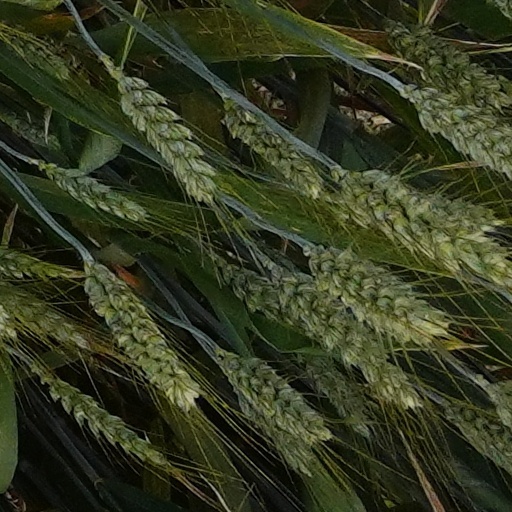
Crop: wheat